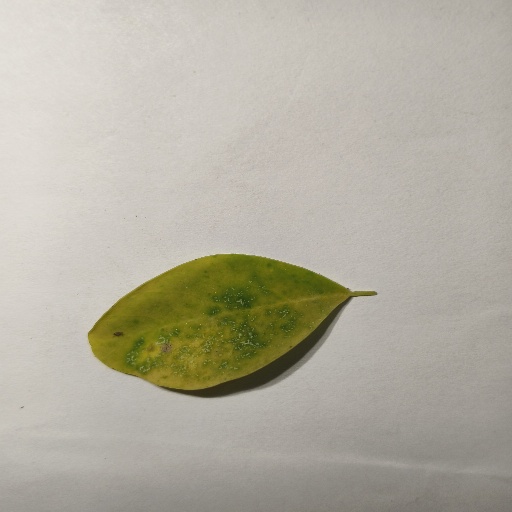
Species: Sojina
Leaf condition: Yellow Leaf